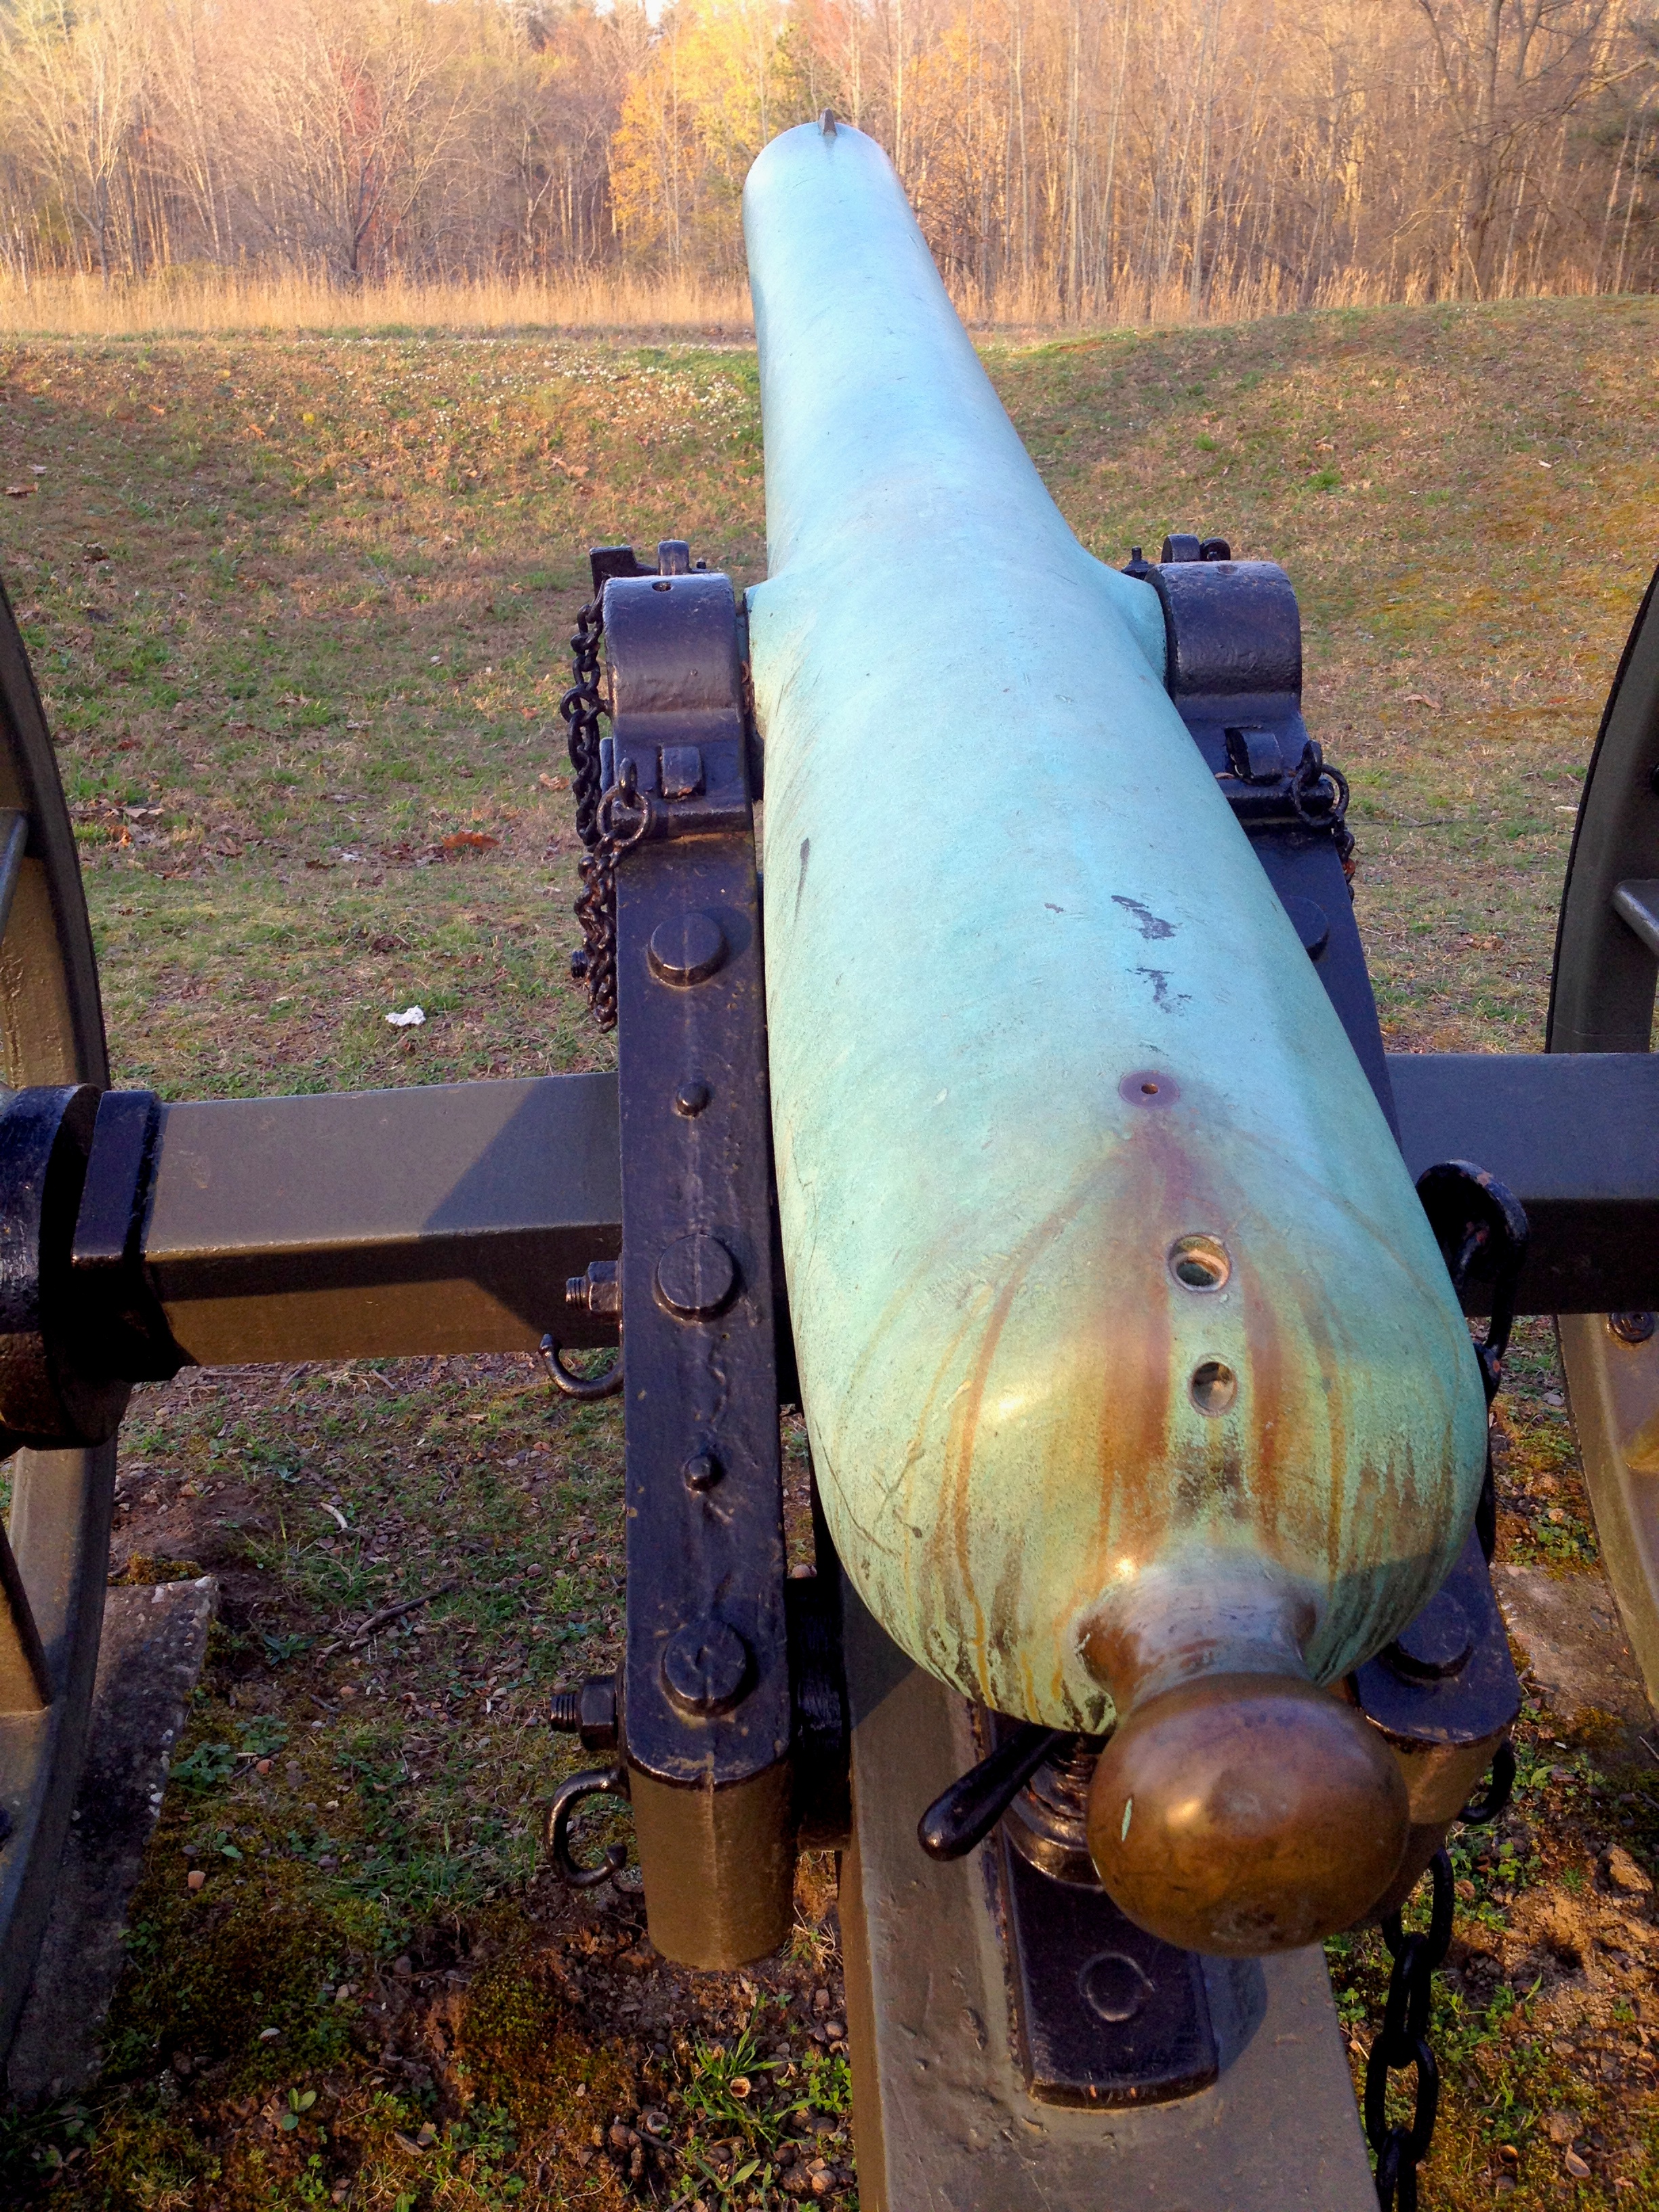
vehicle, weapon, gun, man made object